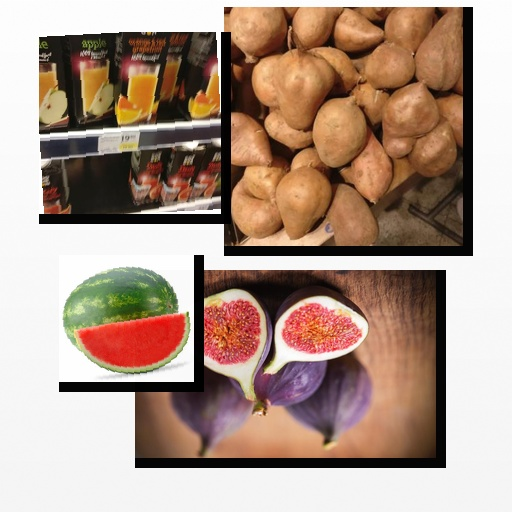
Food items: orange_red_grapefruit_juice, fig, potato, watermelon